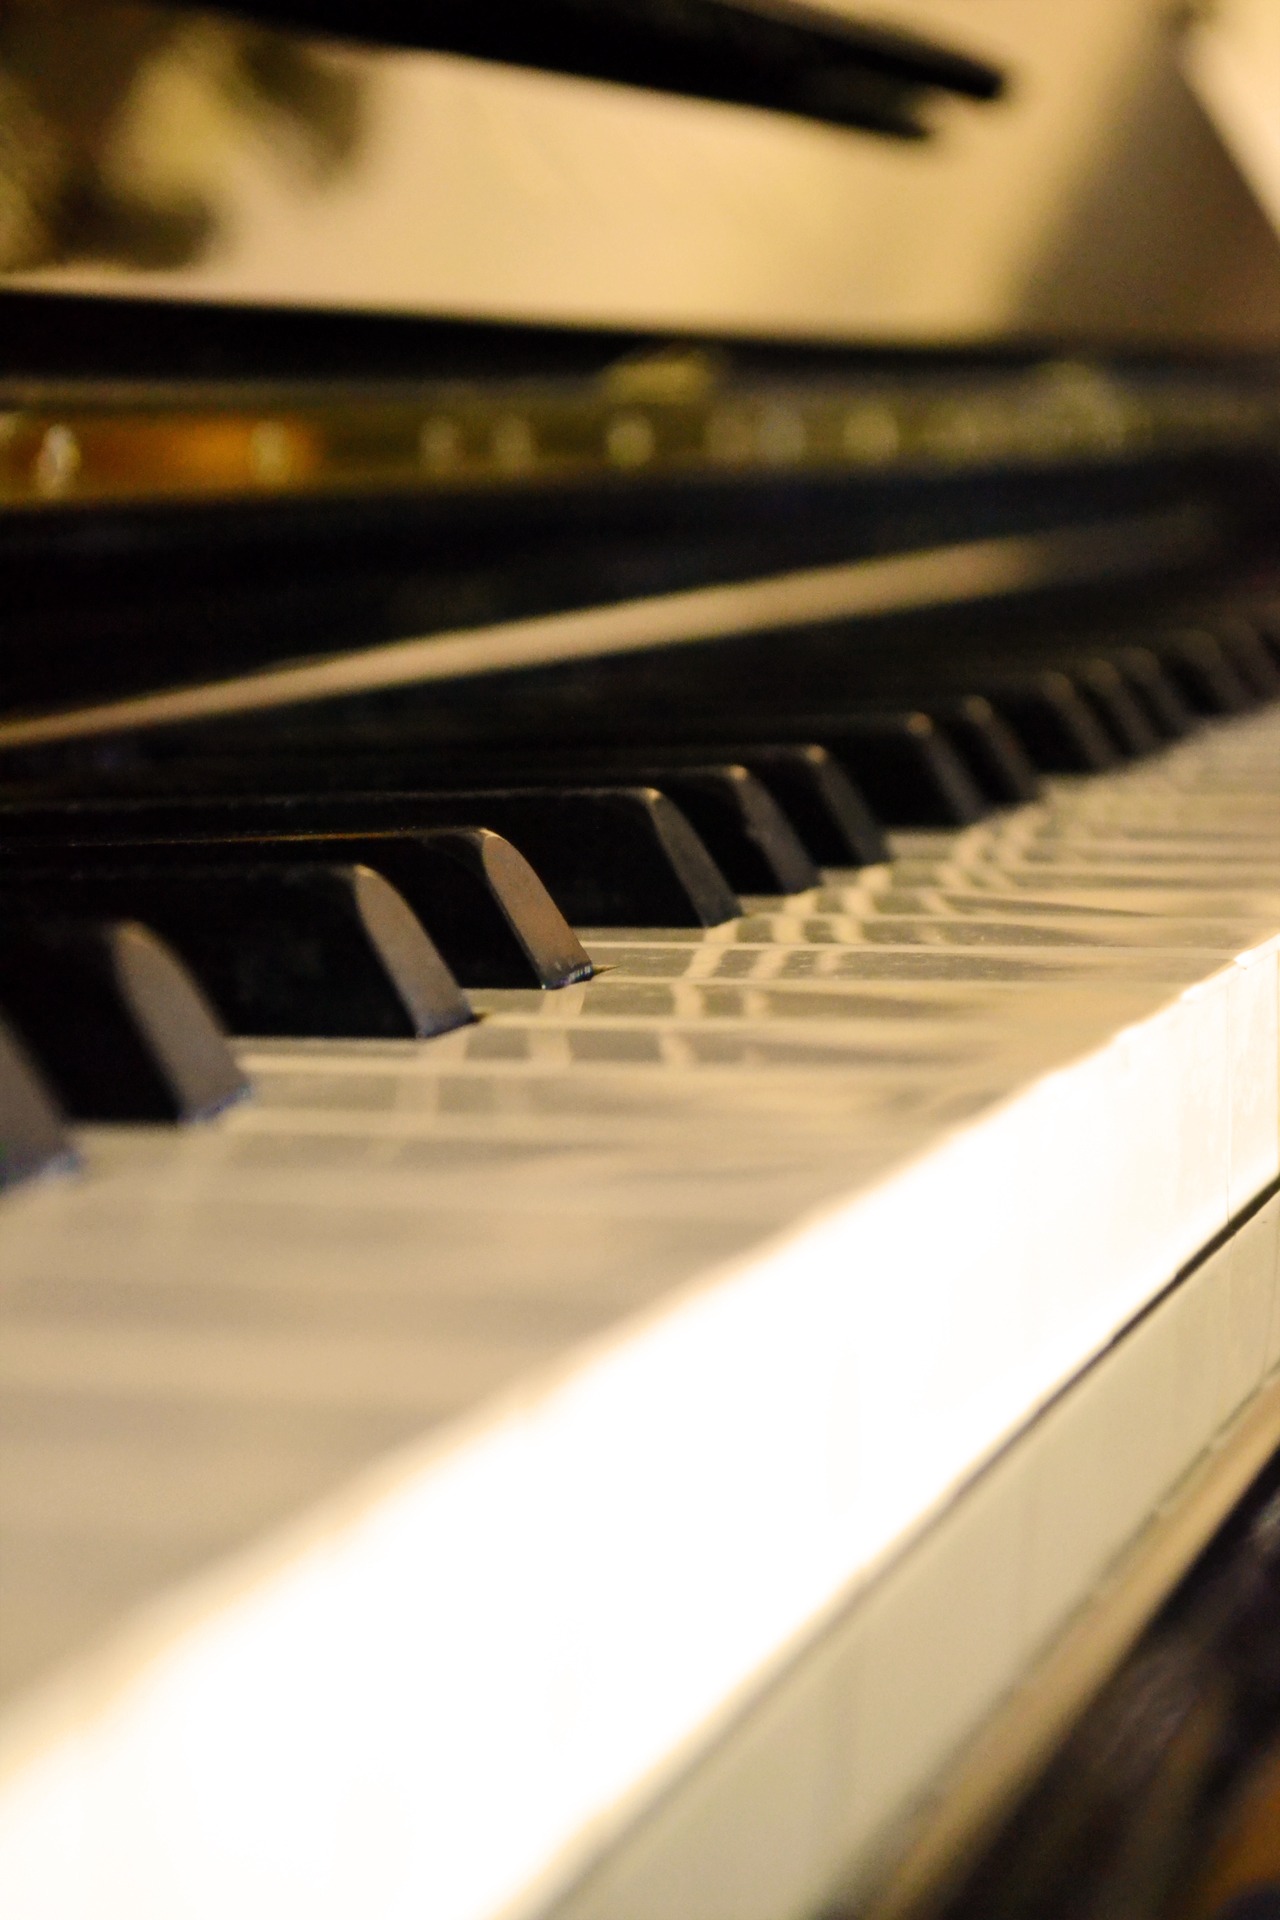
music, keyboard, technology, white, evening, relax, piano, club, musical instrument, relaxing, close up, hotel, keys, party, song, birthday, entertainment, sri lanka, pub, ceylon, sex, pianist, classical music, grand piano, string instrument, digital piano, electronic device, musical keyboard, computer component, electric piano, player piano, fortepiano, mawanella